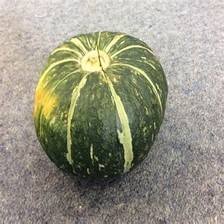
Label: others